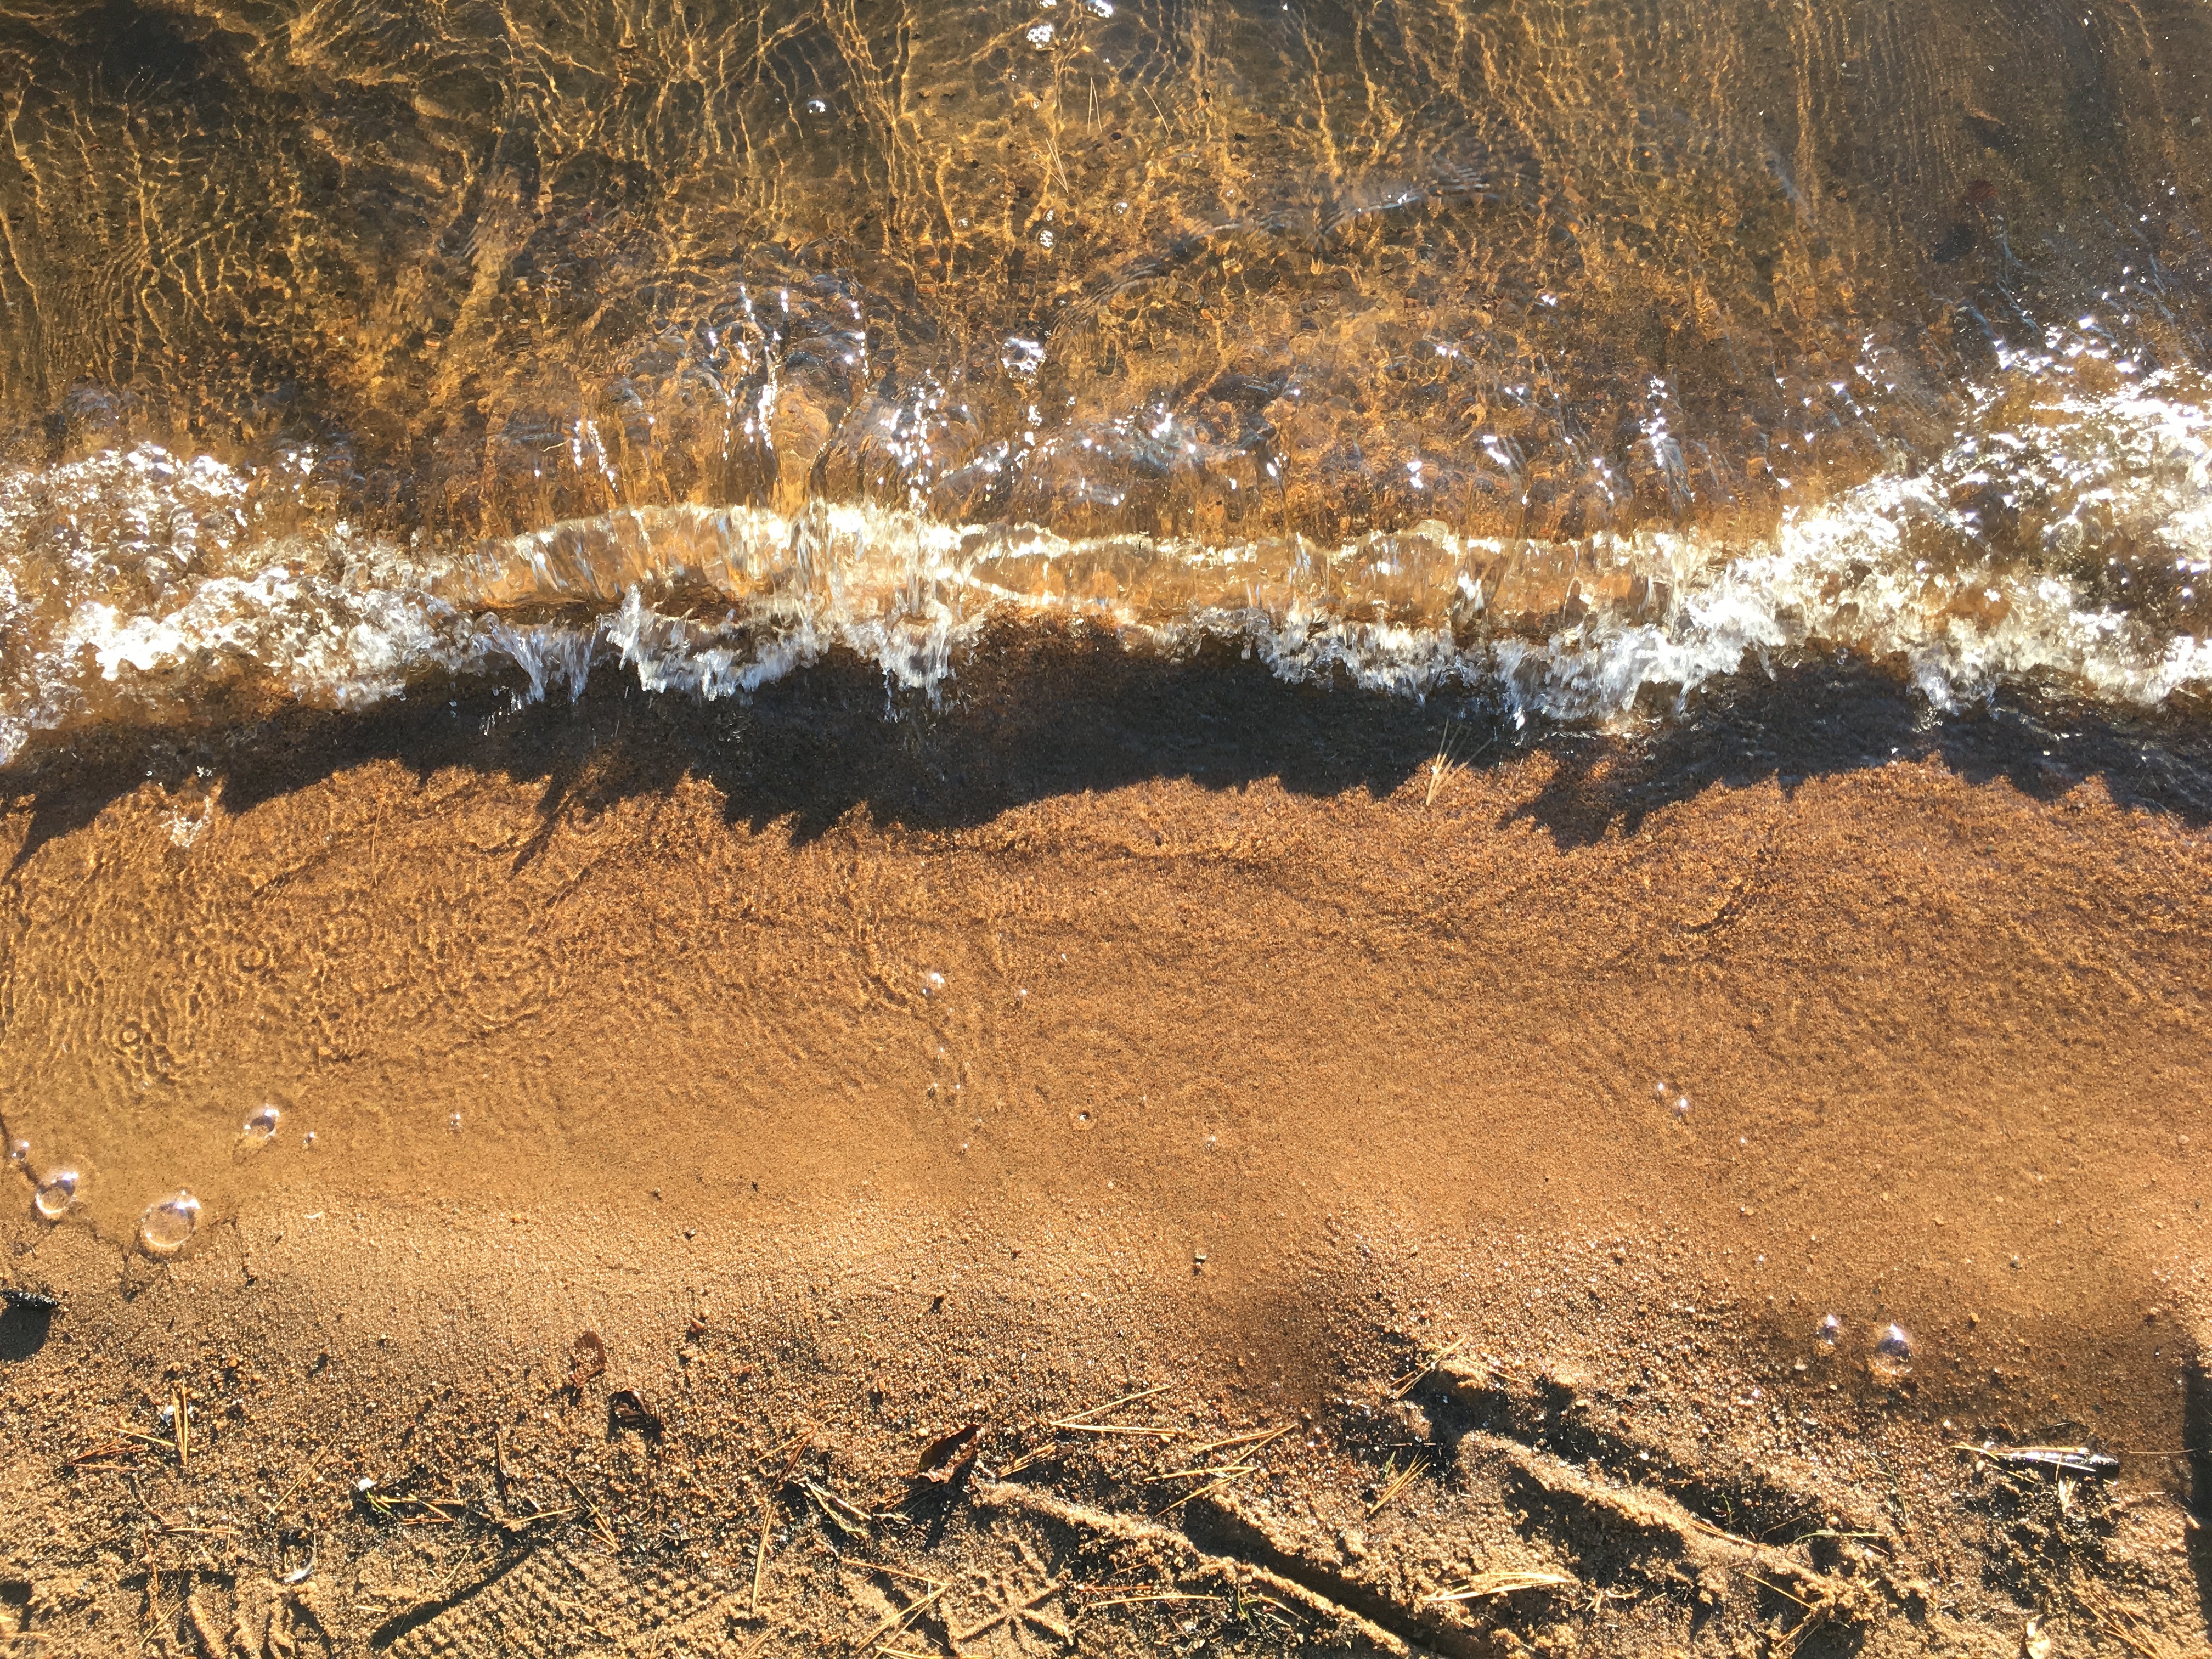
landscape, nature, sand, rock, wilderness, snow, winter, frost, formation, wildlife, mud, soil, geology